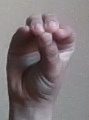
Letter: ha